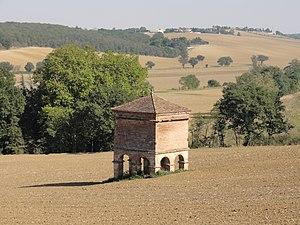
Pigeonnier de La Borie lieu-dit “Reynery”, XVIIe-XVIII-es. Site privé non visitable. This building is inscrit au titre des Monuments Historiques. It is indexed in the Base Mérimée, a database of architectural heritage maintained by the French Ministry of Culture,
Cet article recense une partie des monuments historiques de la Haute-Garonne, en France.